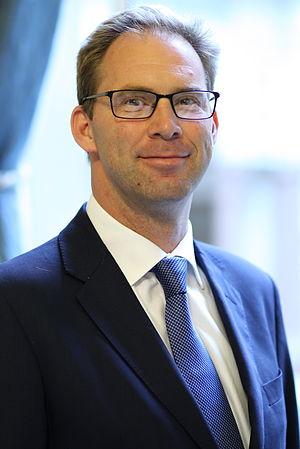
Cette liste présente les 650 membres de la 55ᵉ législature de la Chambre des communes du Royaume-Uni au moment de leur élection le 6 mai 2010 lors des élections générales britanniques de 2010. Elle présente les élus par circonscriptions.
Cette liste présente les 650 membres de la 56ᵉ législature de la Chambre des communes du Royaume-Uni au moment de leur élection le 7 mai 2015 lors des élections générales britanniques de 2015. Elle présente les élus par circonscriptions.